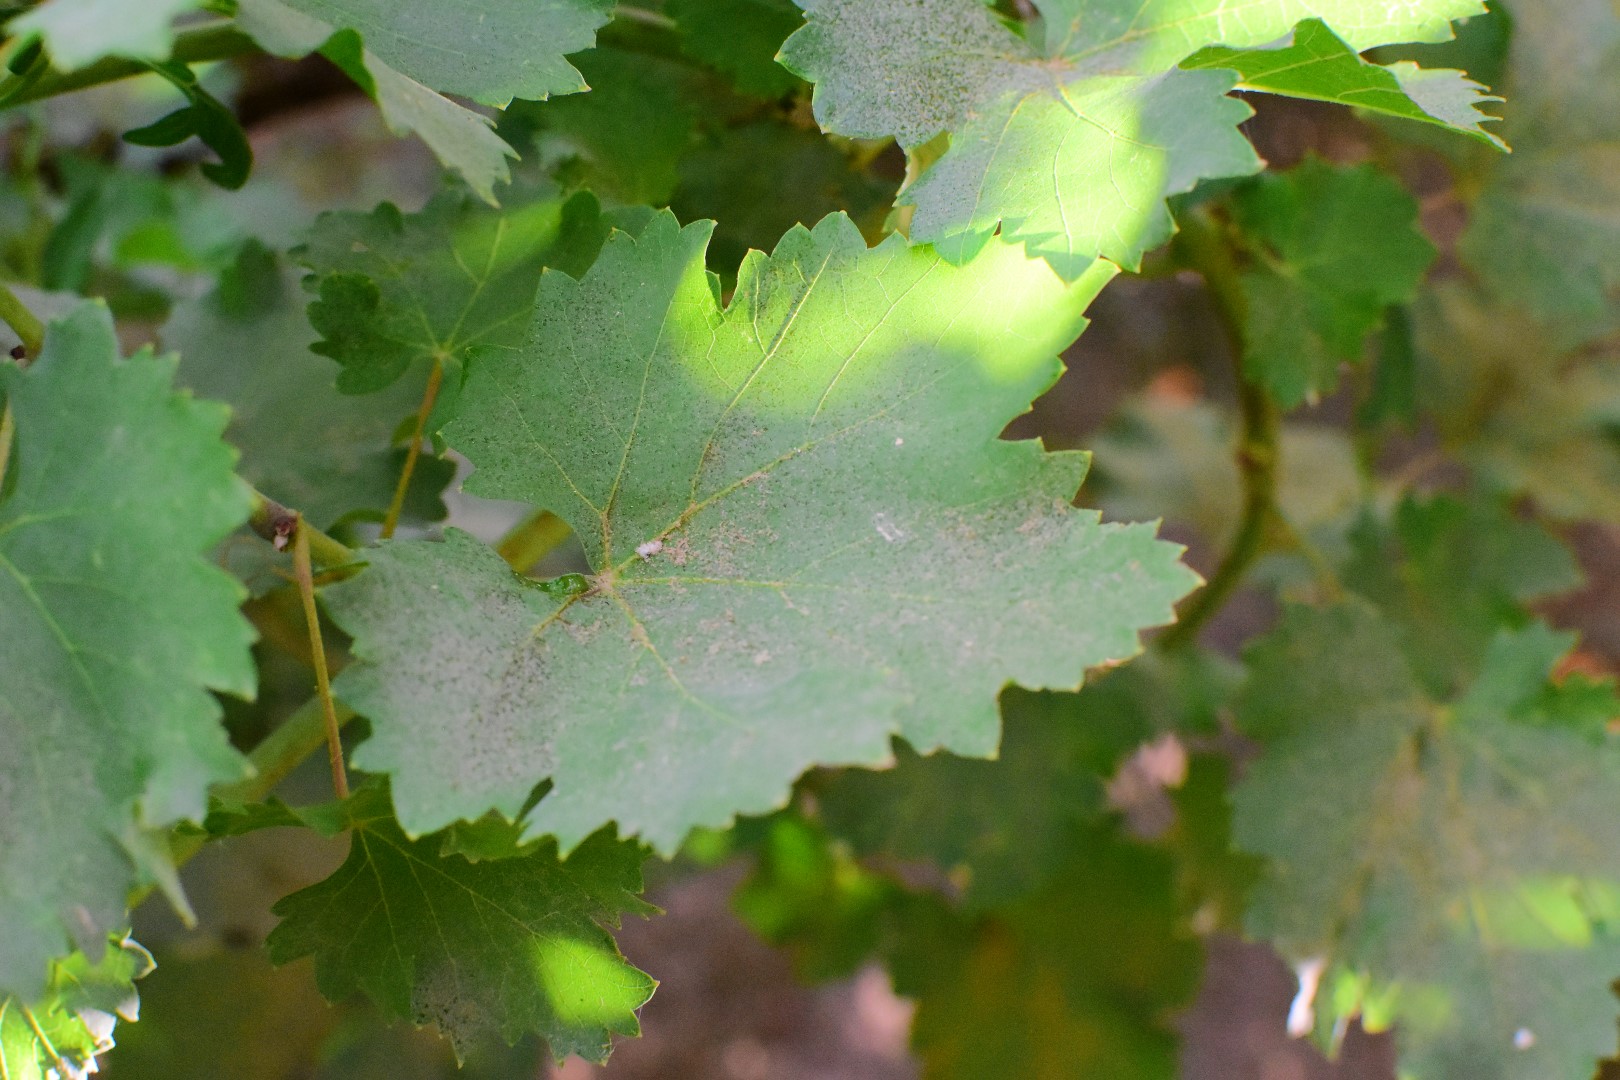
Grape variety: Deas Al-Annz